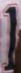
Number: 1